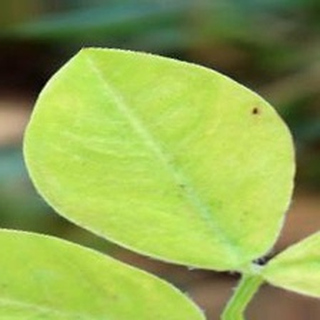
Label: groundnut_nutrition_deficiency